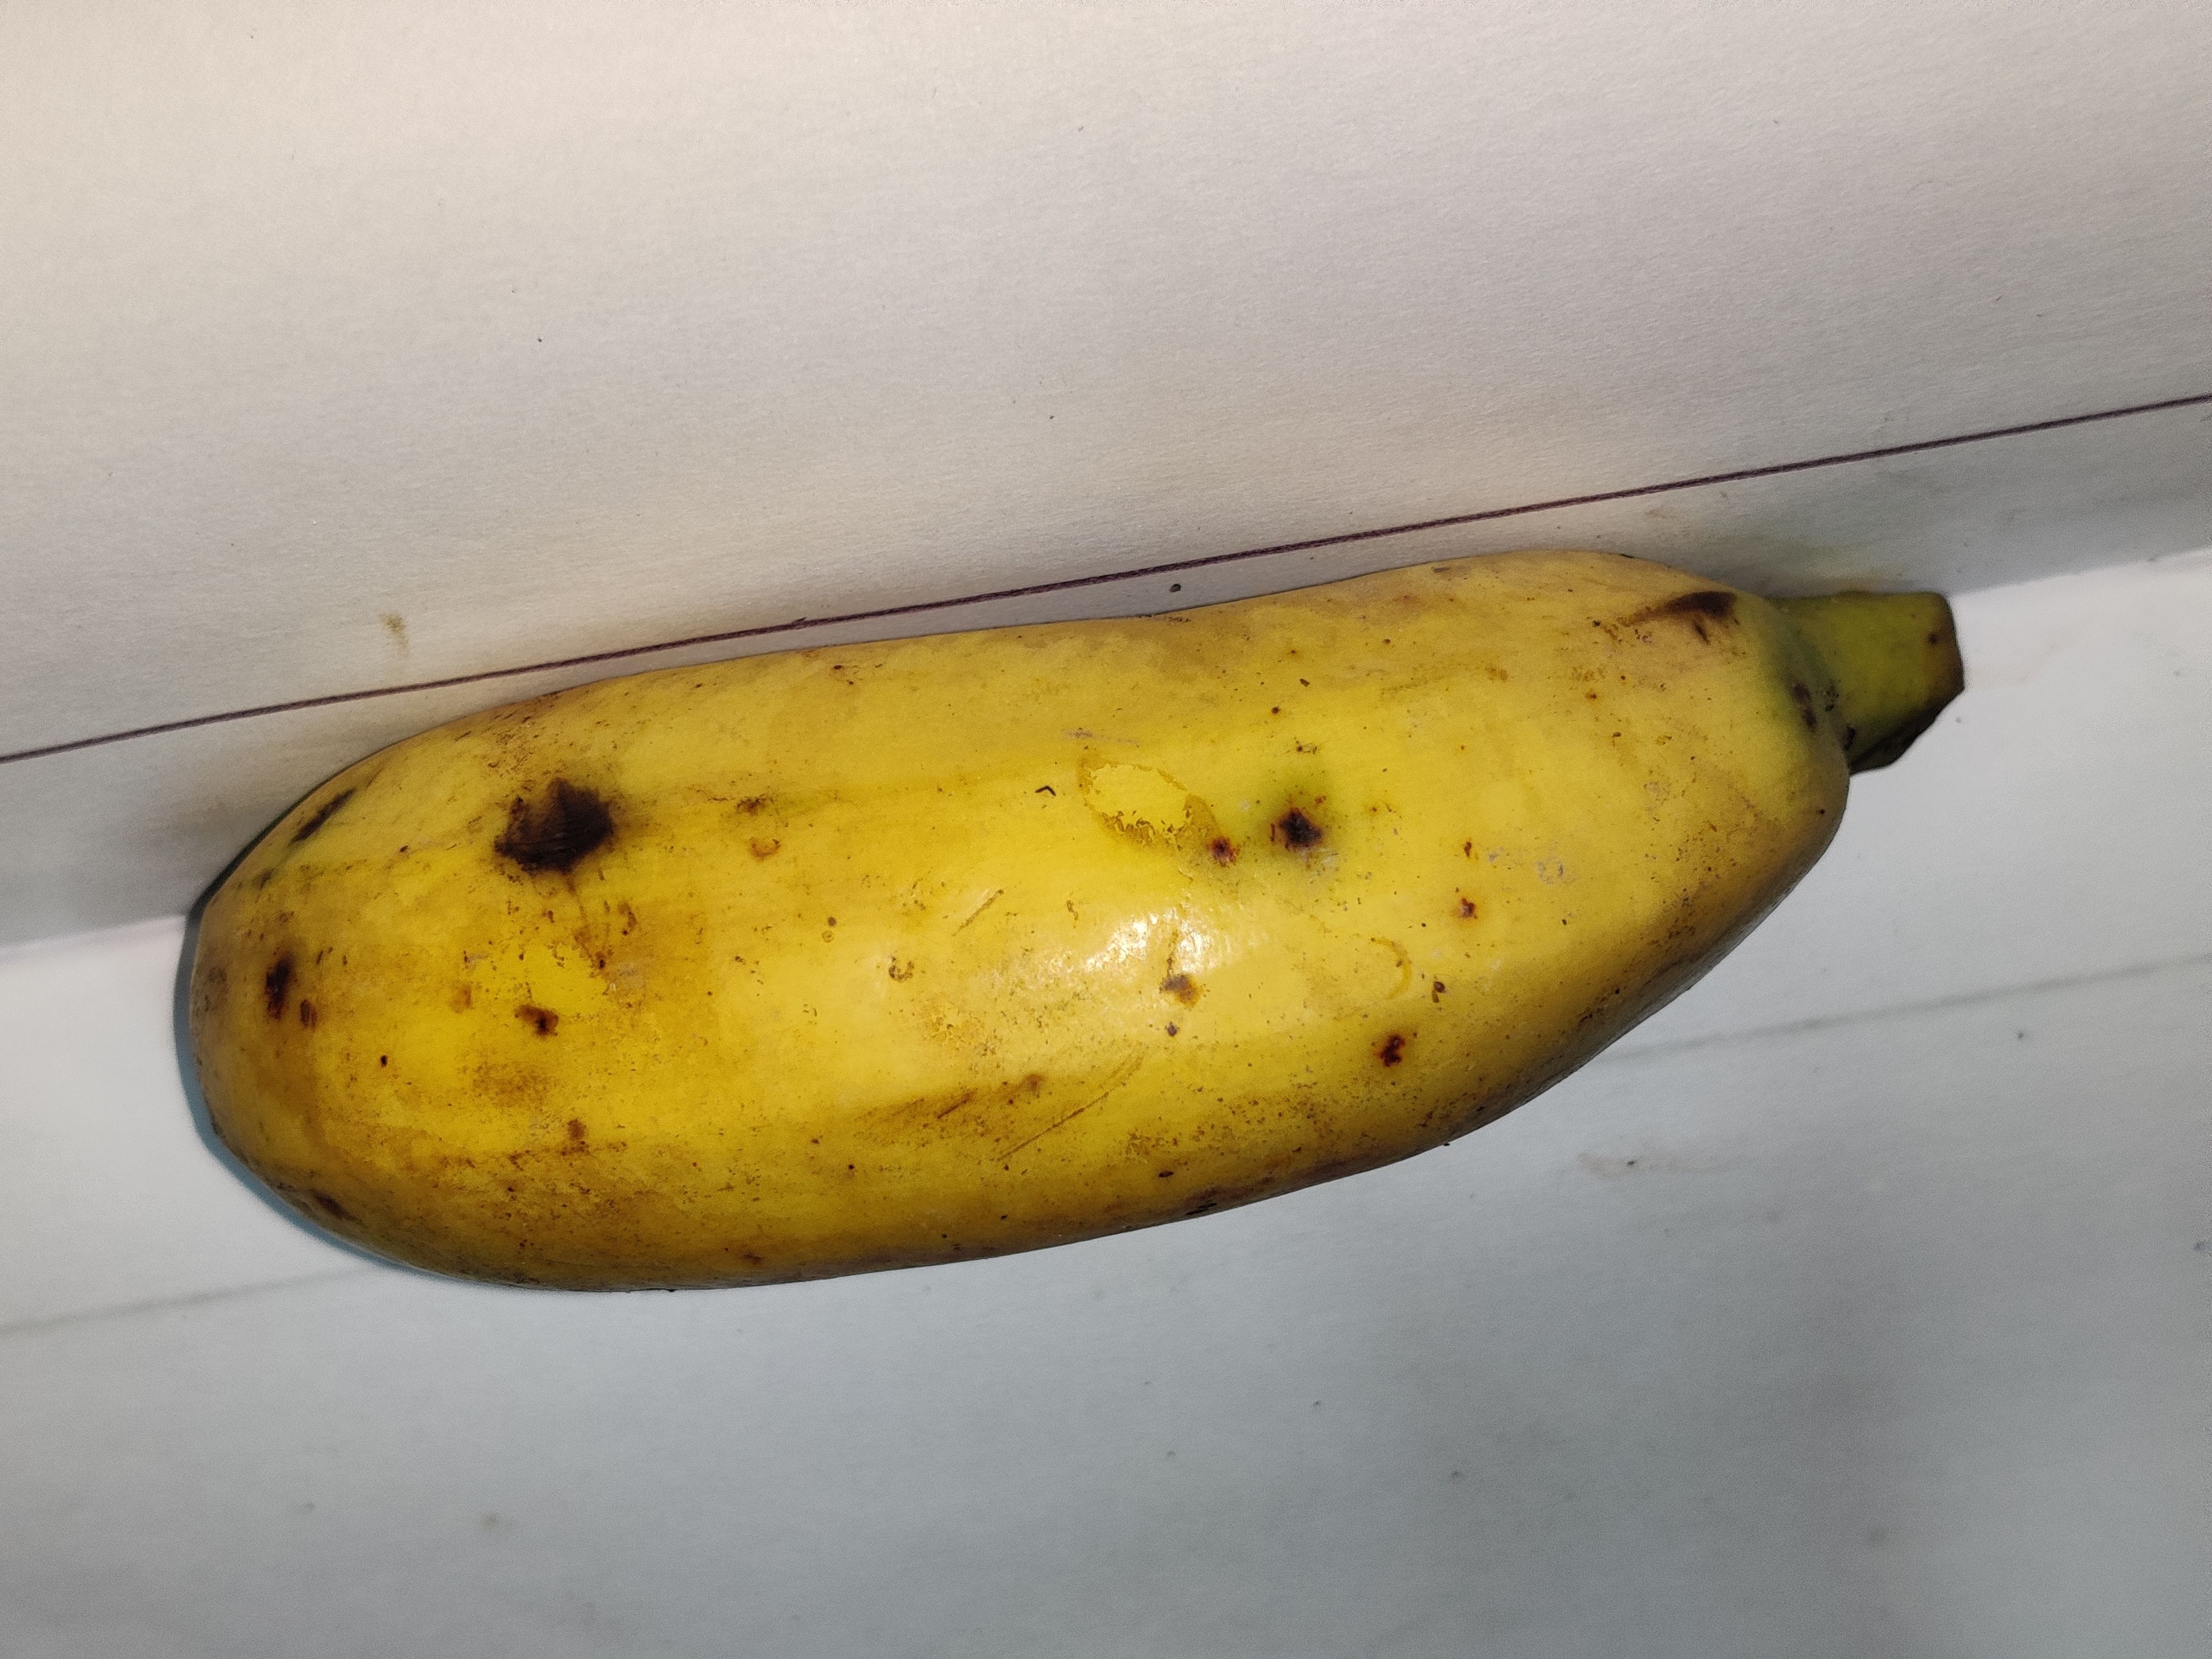
Fruit: banana
Grade: 2nd-grade